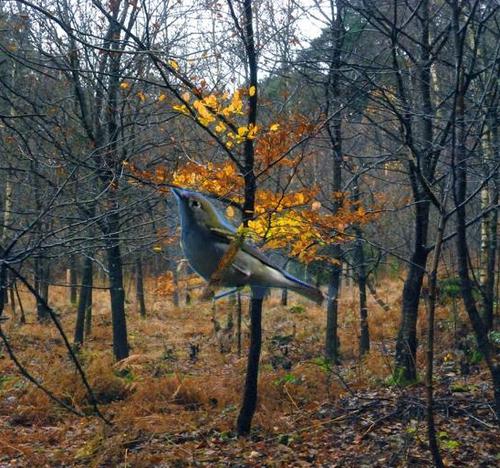
Bird species: Chestnut_sided_Warbler
Bird type: landbird
Background: land